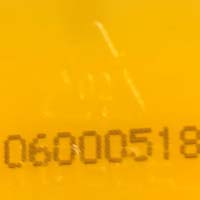
Plastic recycling code class: 2_high_density_polyethylene_PE-HD